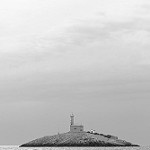
Label: sea